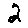
Label: 2